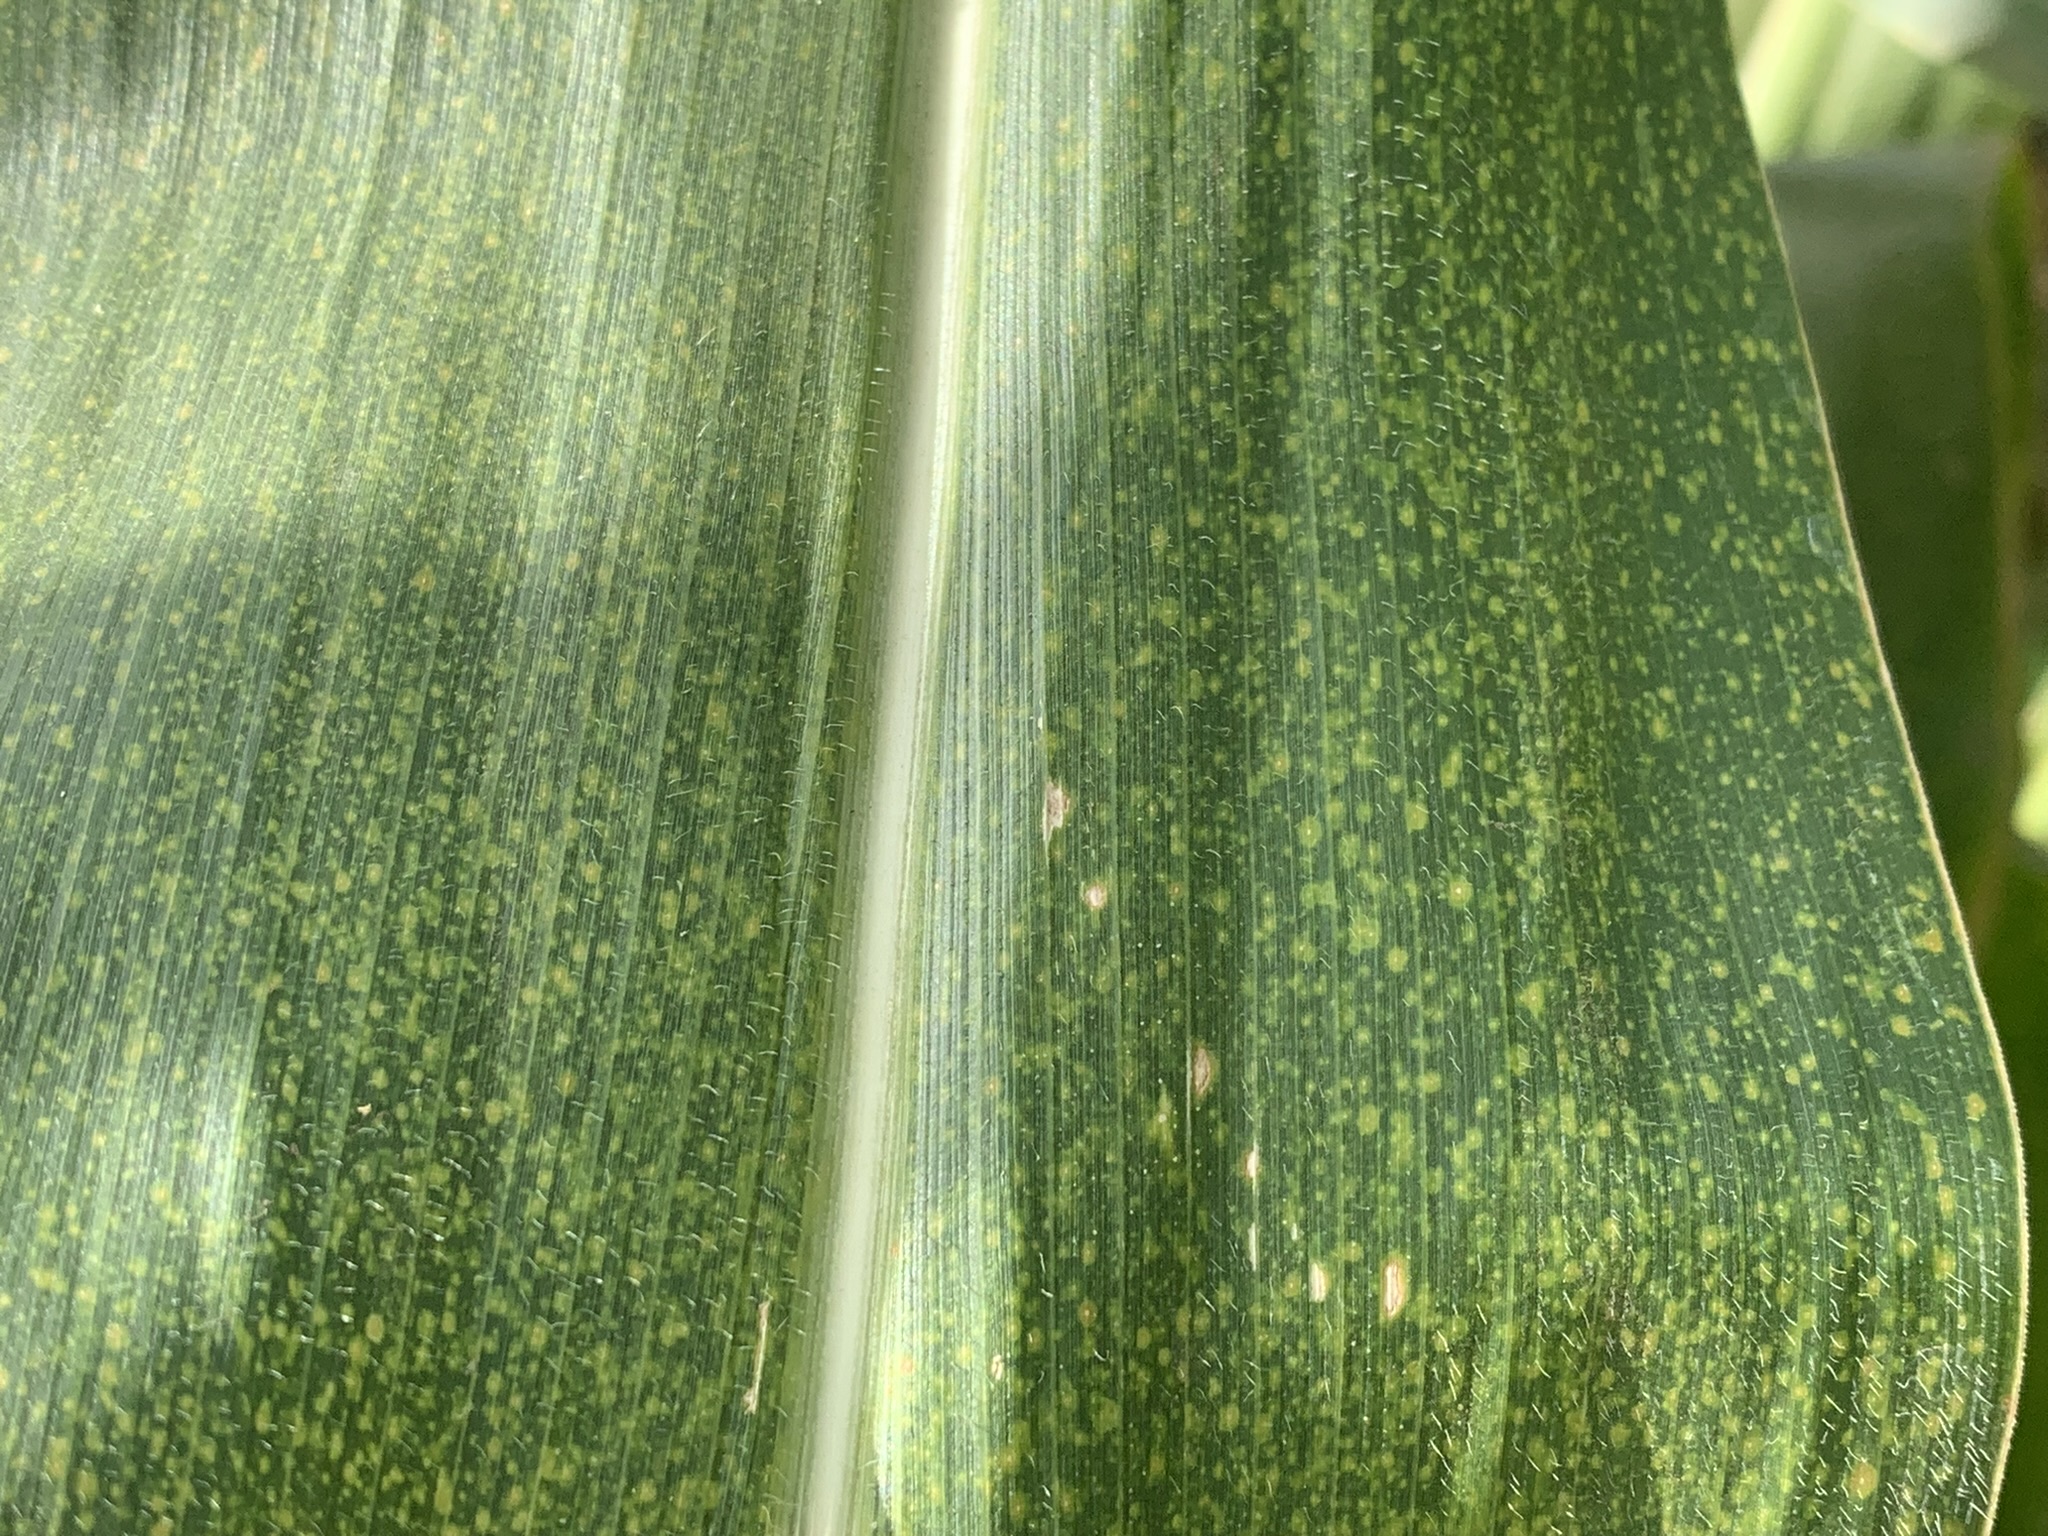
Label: MLN